Barbara Dunst

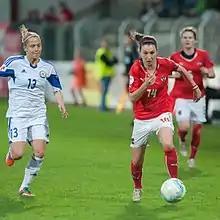
Dunst playing for Austria in a match against Kazakhstan for the UEFA Women's Euro 2017 qualifying stage at Steyr, Austria, on 6 April 2016

Dunst began playing football in 2004 at SV Anger, where she played for eight years in the boys' team. In November 2012, she signed with ÖFB-Frauenliga club LUV Graz, for whom she made her debut on 10 November 2012 in a league match against FC Wacker Innsbruck.